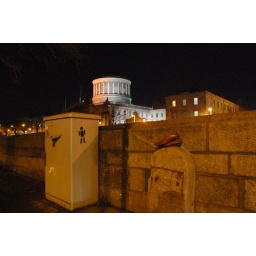
A pair of shoes, just abandoned beside the river Liffey. Dublin's Four Courts building in the background.